Charles Marion Russell

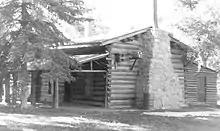
Russell's log cabin studio, in Great Falls, Montana. Preserved and now part of the C. M. Russell Museum Complex

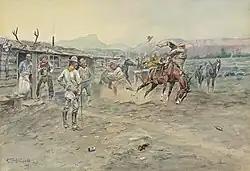
"The Tenderfoot" (1900)

In 1960, Charles M. Russell Elementary School was built in Missoula, Montana. In 1965, a high school was built on the north side of the Missouri River in Great Falls, Montana and named Charles M. Russell High School, in honor of Russell. Ian Tyson's 1987 album, "Cowboyography", includes a song titled "The Gift" telling the story of Russell. Michael Nesmith, of Monkees fame, recorded a song titled "Laugh Kills Lonesome" which was inspired by, and describes the contents of, a well-known Russell painting of the same name. Native Blackfeet folk singer Jack Gladstone wrote a song dedicated to Russell titled "When the Land Belonged to God." The song describes Russell's painting of the same name.